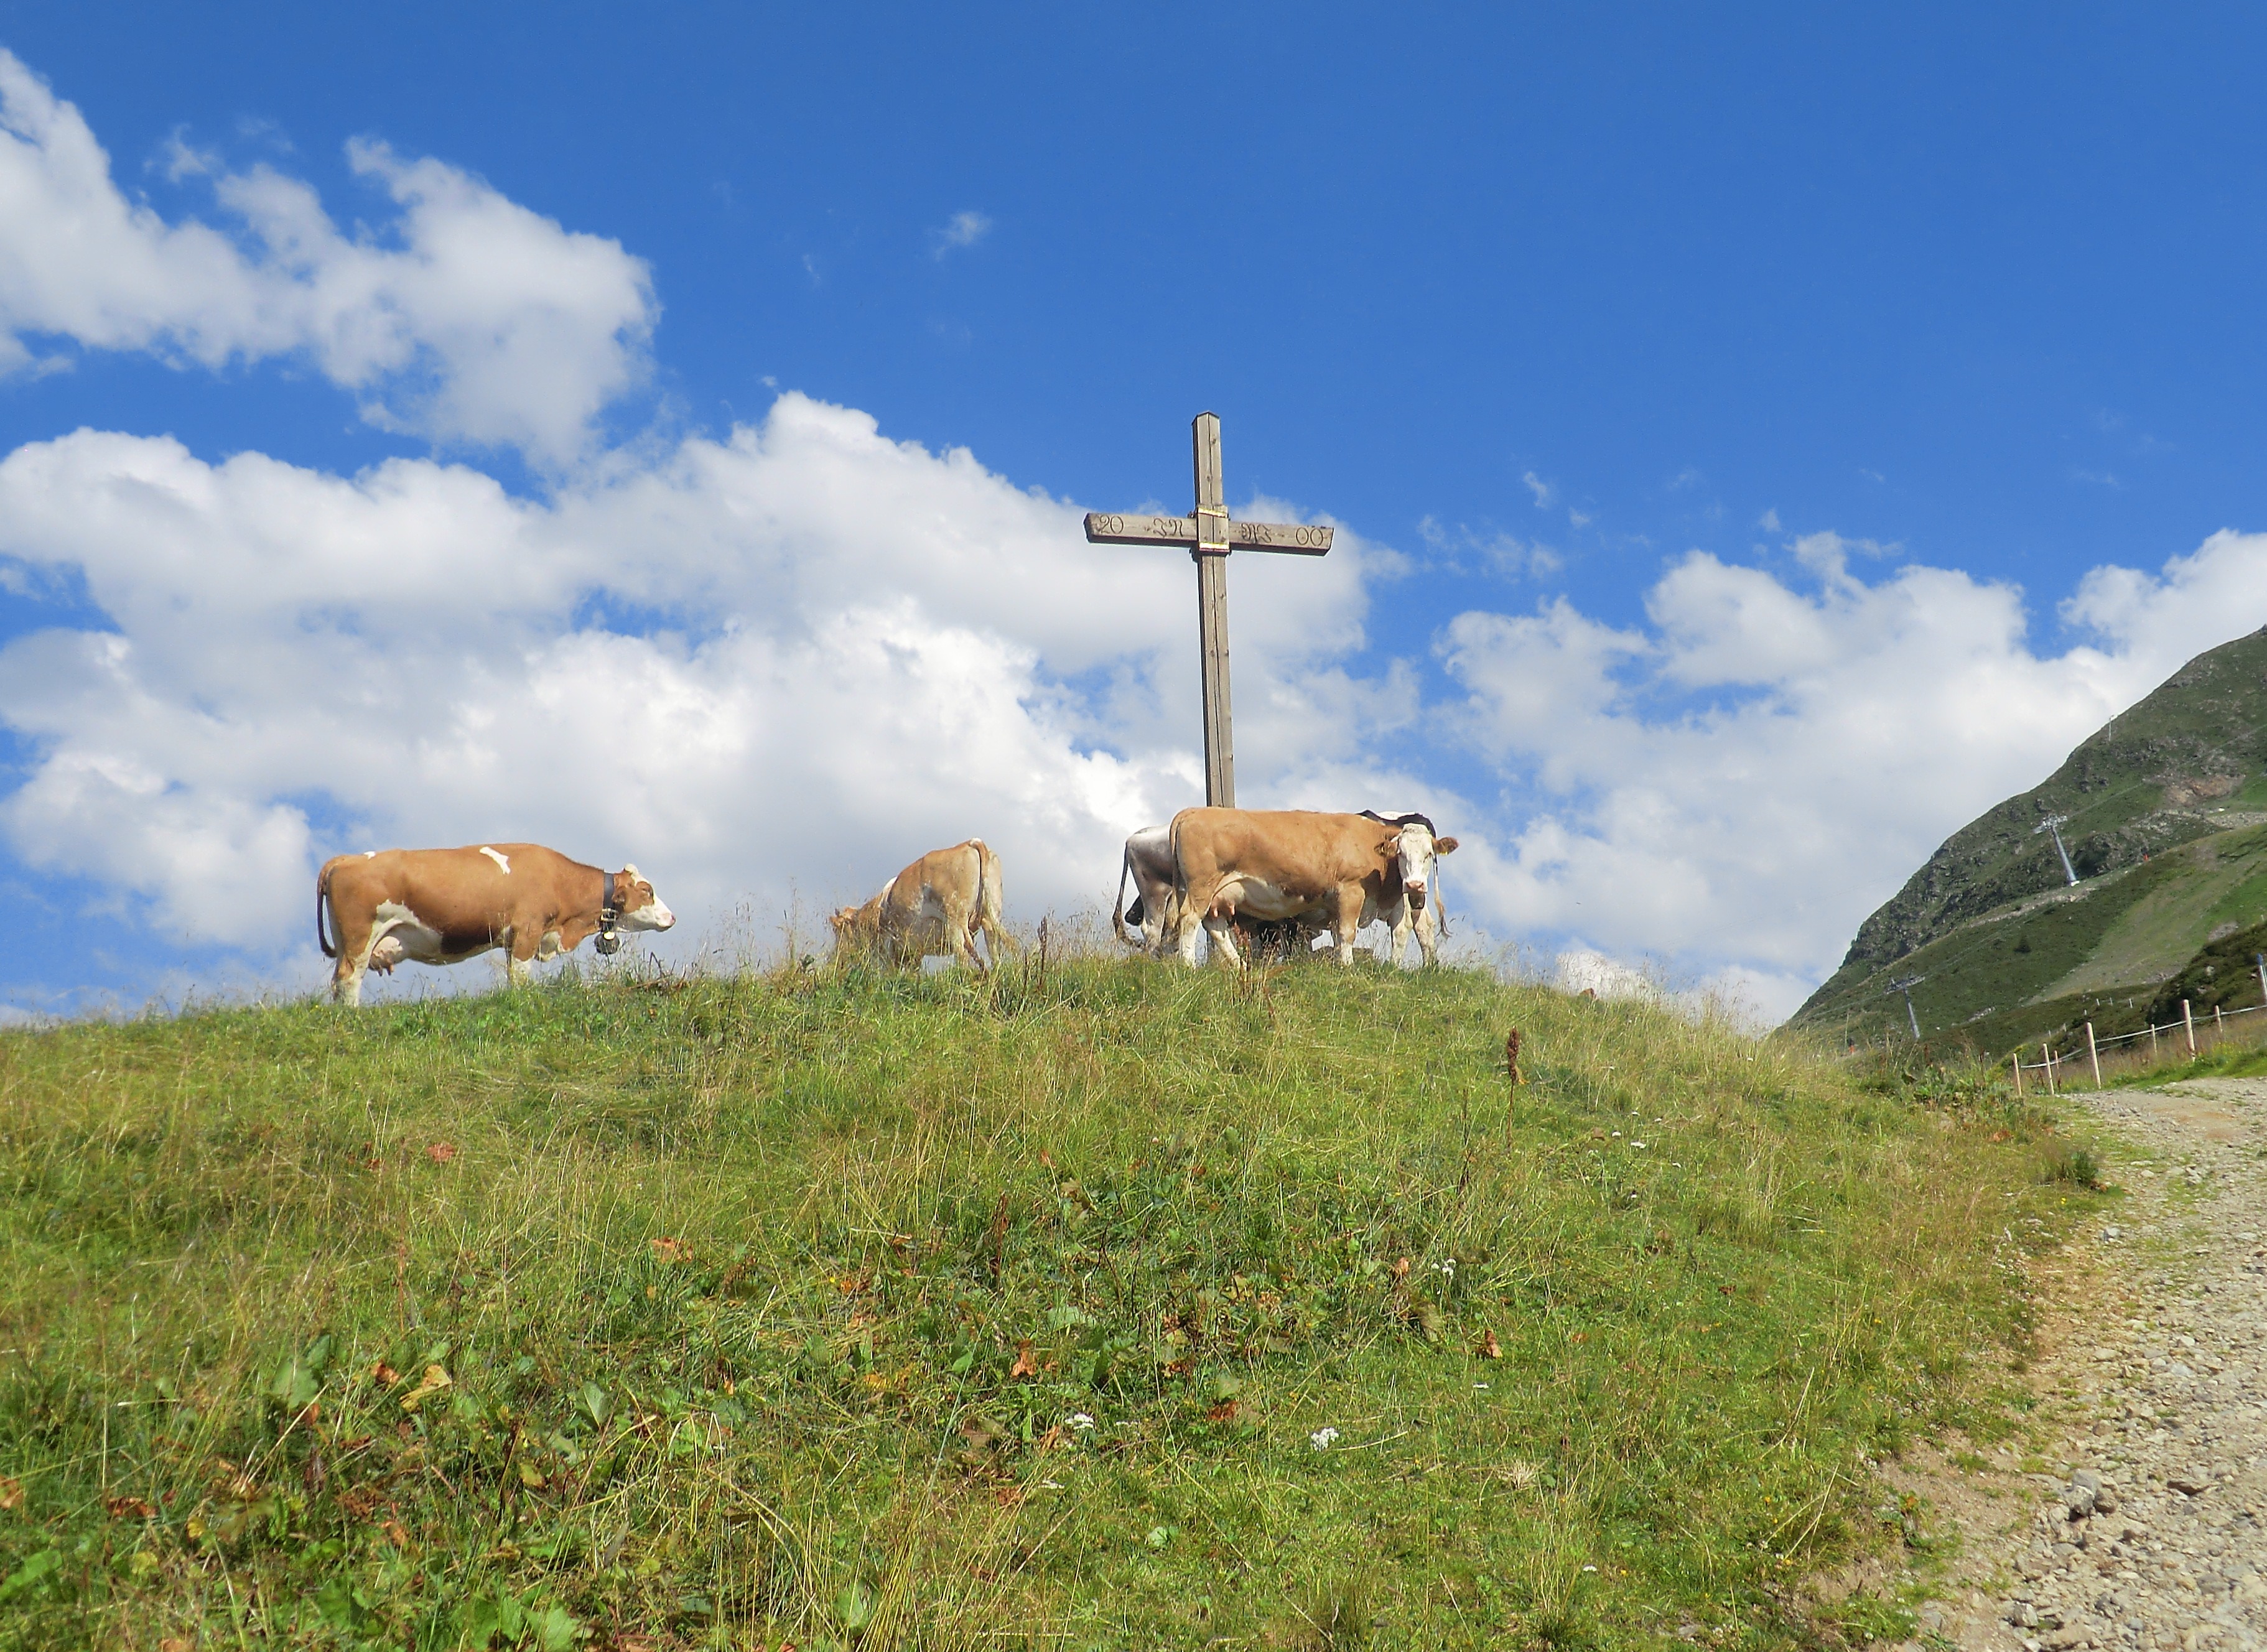
cows, mountains, schruns, austria, Montafon valley, grazing, grass, grassland, sky, pasture, mountainous landforms, highland, herd, mountain, meadow, field, hill, rural area, hill station, mount scenery, mountain range, cloud, livestock, ecoregion, national park, sheep, cattle like mammal, landscape, prairie, farm, plant community, shrubland, fell